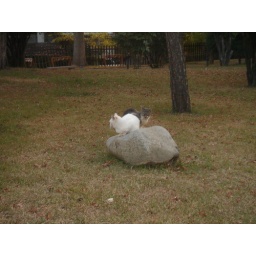
Kitties on a rock by Nagano castle